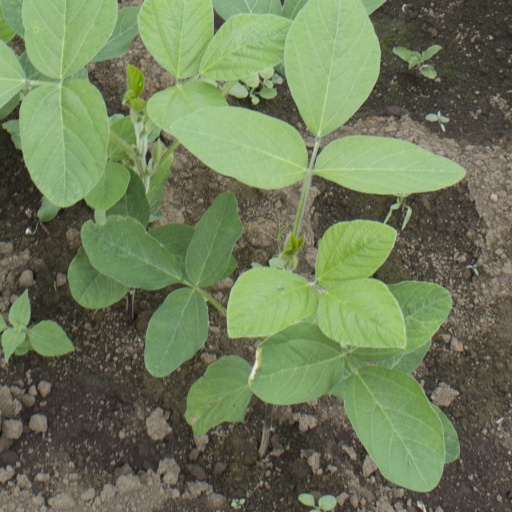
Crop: soybean